Bernard Denis Stewart

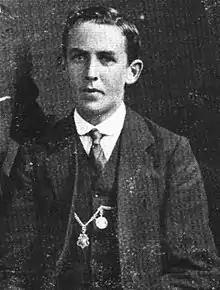
Bernard Stewart Dux of College 1916

Stewart was born at Essendon, Victoria to Ronald and Rose Stewart. He had six brothers, who were enrolled at the same school, and one sister. He attended St. Columba's Primary school, Essendon before moving to St. Joseph's Christian Brothers' College North Melbourne where he was a pupil between 1909 and 1916. Stewart was a very talented student, fair sportsman and football player. While at school he achieved Dux of College in both 1915 and 1916. He sat for and passed the Senior Public Service Exam in 1916 and entered the Federal Public Service the following year.